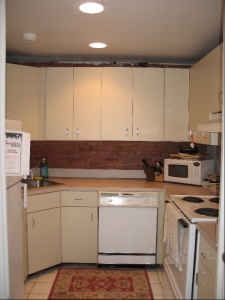
Room type: kitchen